Seth Wells Cheney

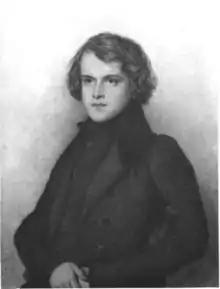
Seth Wells Cheney

He was the son of George Cheney and Electa Woodbridge. He received a public school education. In 1833 he went to Paris and studied under Jean-Baptiste Isabey and Paul Delaroche when he returned he started drawing portraits in Boston in 1841.